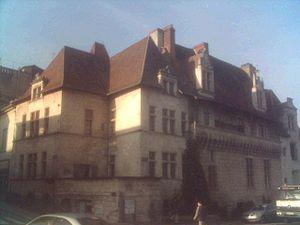
Périgueux, Dordogne, France. De gauche à droite, l'hôtel Salleton et la maison des Consuls. Licensing